Resorts Casino Hotel

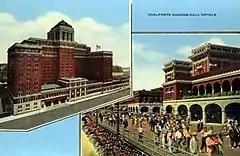
Haddon Hall Hotel

The Chalfonte House was built in 1868 by Elisha and Elizabeth Roberts. They had purchased a plot of land at North Carolina Avenue and Pacific Avenue from John DaCosta for $6,500. The hotel was constructed during the winter for a cost of $21,000 and could accommodate 140 guests. They named the hotel for Chalfont St Giles, the town in Buckinghamshire where William Penn is buried. The Chalfonte House was expanded and moved oceanward twice, in 1879 and 1889.